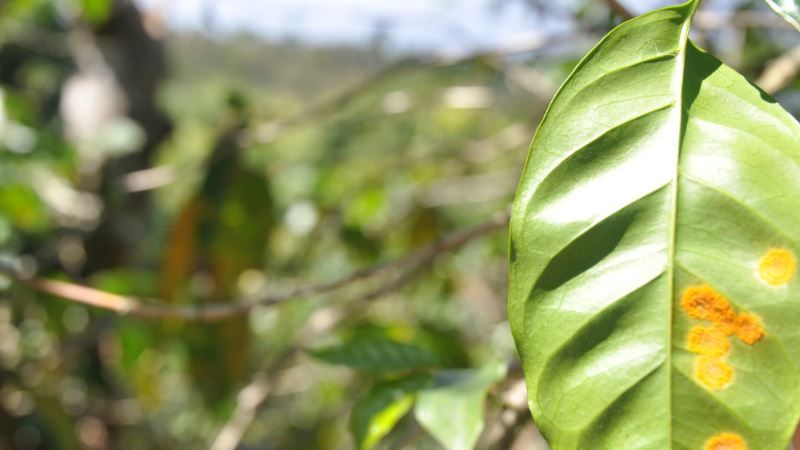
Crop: unknown
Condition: coffee_coffee_rust